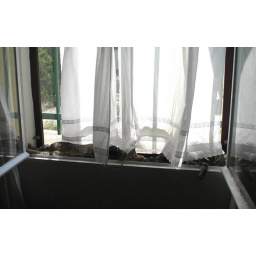
Gata and Moix sneaking into the bedroom to have a catnap in the window